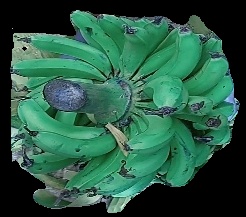
Variety: pachbale
Grade: grade3